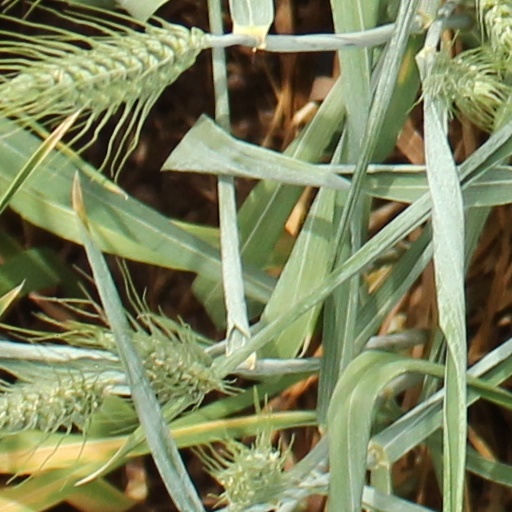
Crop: wheat